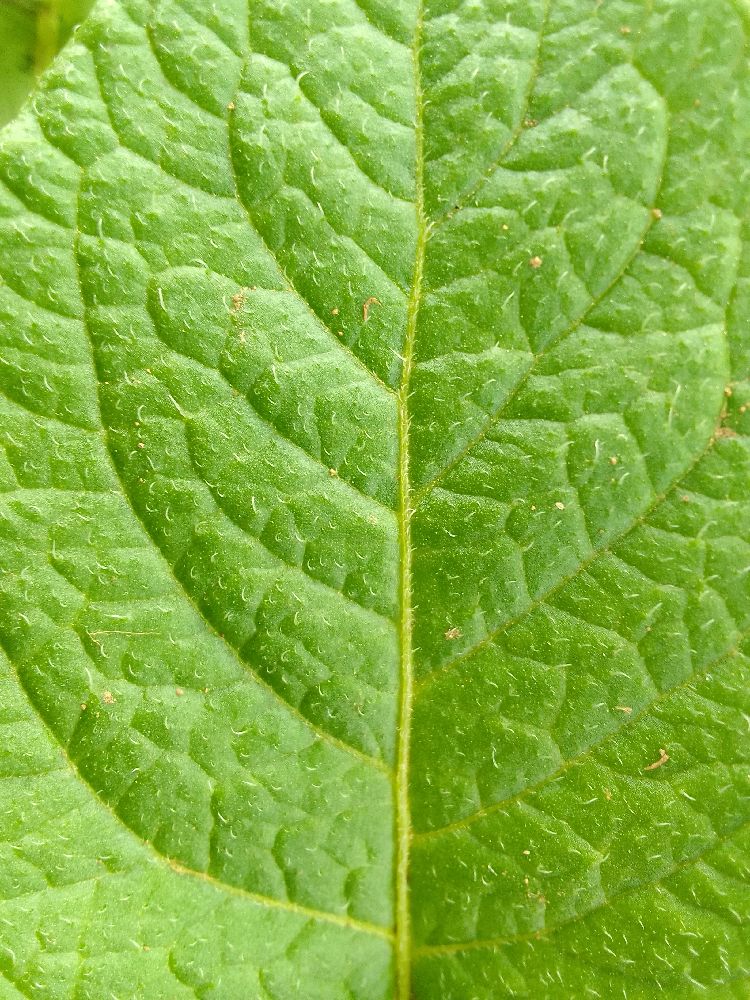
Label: Healthy